Nyanza District

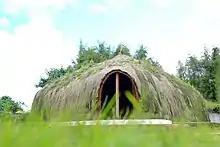
Ubusitani

Art Museum is another tourist attraction is the former, which is currently in transition to another type of museum. The view from the museum of the surrounding hills is breathtaking. Currently, that museum has a children's art room and many photographs of Rwandans and Rwandan life. The large building was built for the King. However, he never lived in it before he left Rwanda. Both the art museum and the King's Palace have large parking lots, restrooms and small gift shops selling Rwandan crafts, tee shirts, etc.